Sodium in biology

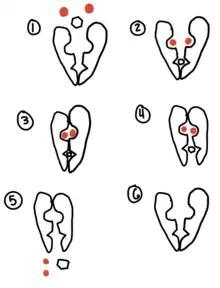
The sodium-glucose symporter is initially opened to the extracellular matrix. Once 2 sodium and the glucose bind, the conformation closes to the extracellular matrix and opens to the cytosol where the sodium and glucose are released. The confirmation of the symporter than returns to the initial confirmation.

In the sodium-glucose symporter, sodium moves down its concentration gradient to move glucose up its concentration gradient. Sodium has a greater concentration outside of the cell, and binds to the symporter, which is in its outward facing conformation. Once sodium is bound, glucose can bind from the extracellular space, causing the symporter to switch into the occluded formation (closed) before opening to the inside of the cell and releasing the two sodium ions and the one glucose molecule. Once both are released, the symporter re-orients itself to the outward facing conformation and the process starts all over again. A major example of up-regulation of the sodium-glucose symporter is seen in patients with type 2 diabetes, where there is roughly a 3-4 fold up-regulation of the sodium-glucose symporter (SGLT1). This leads to an influx of glucose into the cell and results in hyperglycemia.